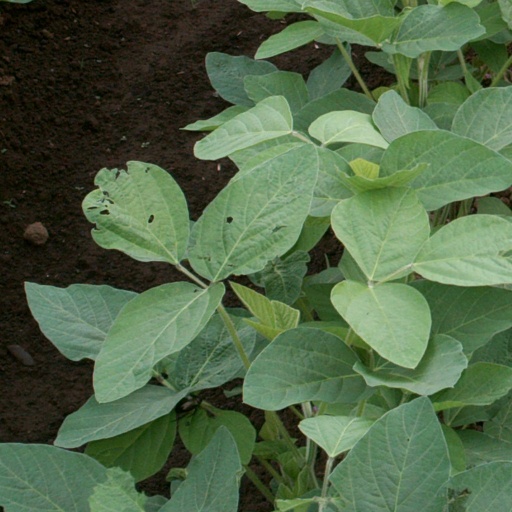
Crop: soybean